Lagrangian mechanics

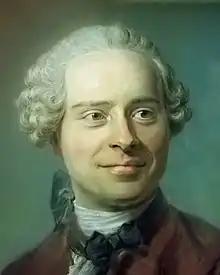
Jean d'Alembert (1717–1783)

For simplicity, Newton's laws can be illustrated for one particle without much loss of generality (for a system of "N" particles, all of these equations apply to each particle in the system). The equation of motion for a particle of constant mass "m" is Newton's second law of 1687, in modern vector notation